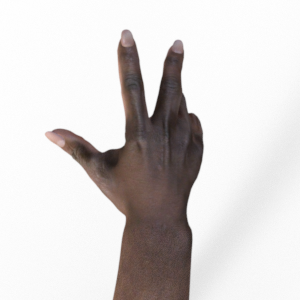
Label: scissors